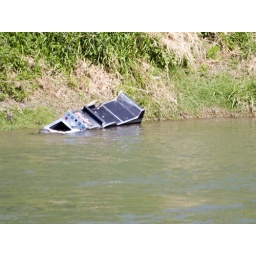
A big effort to throw this bar video-poker machine in the town river!